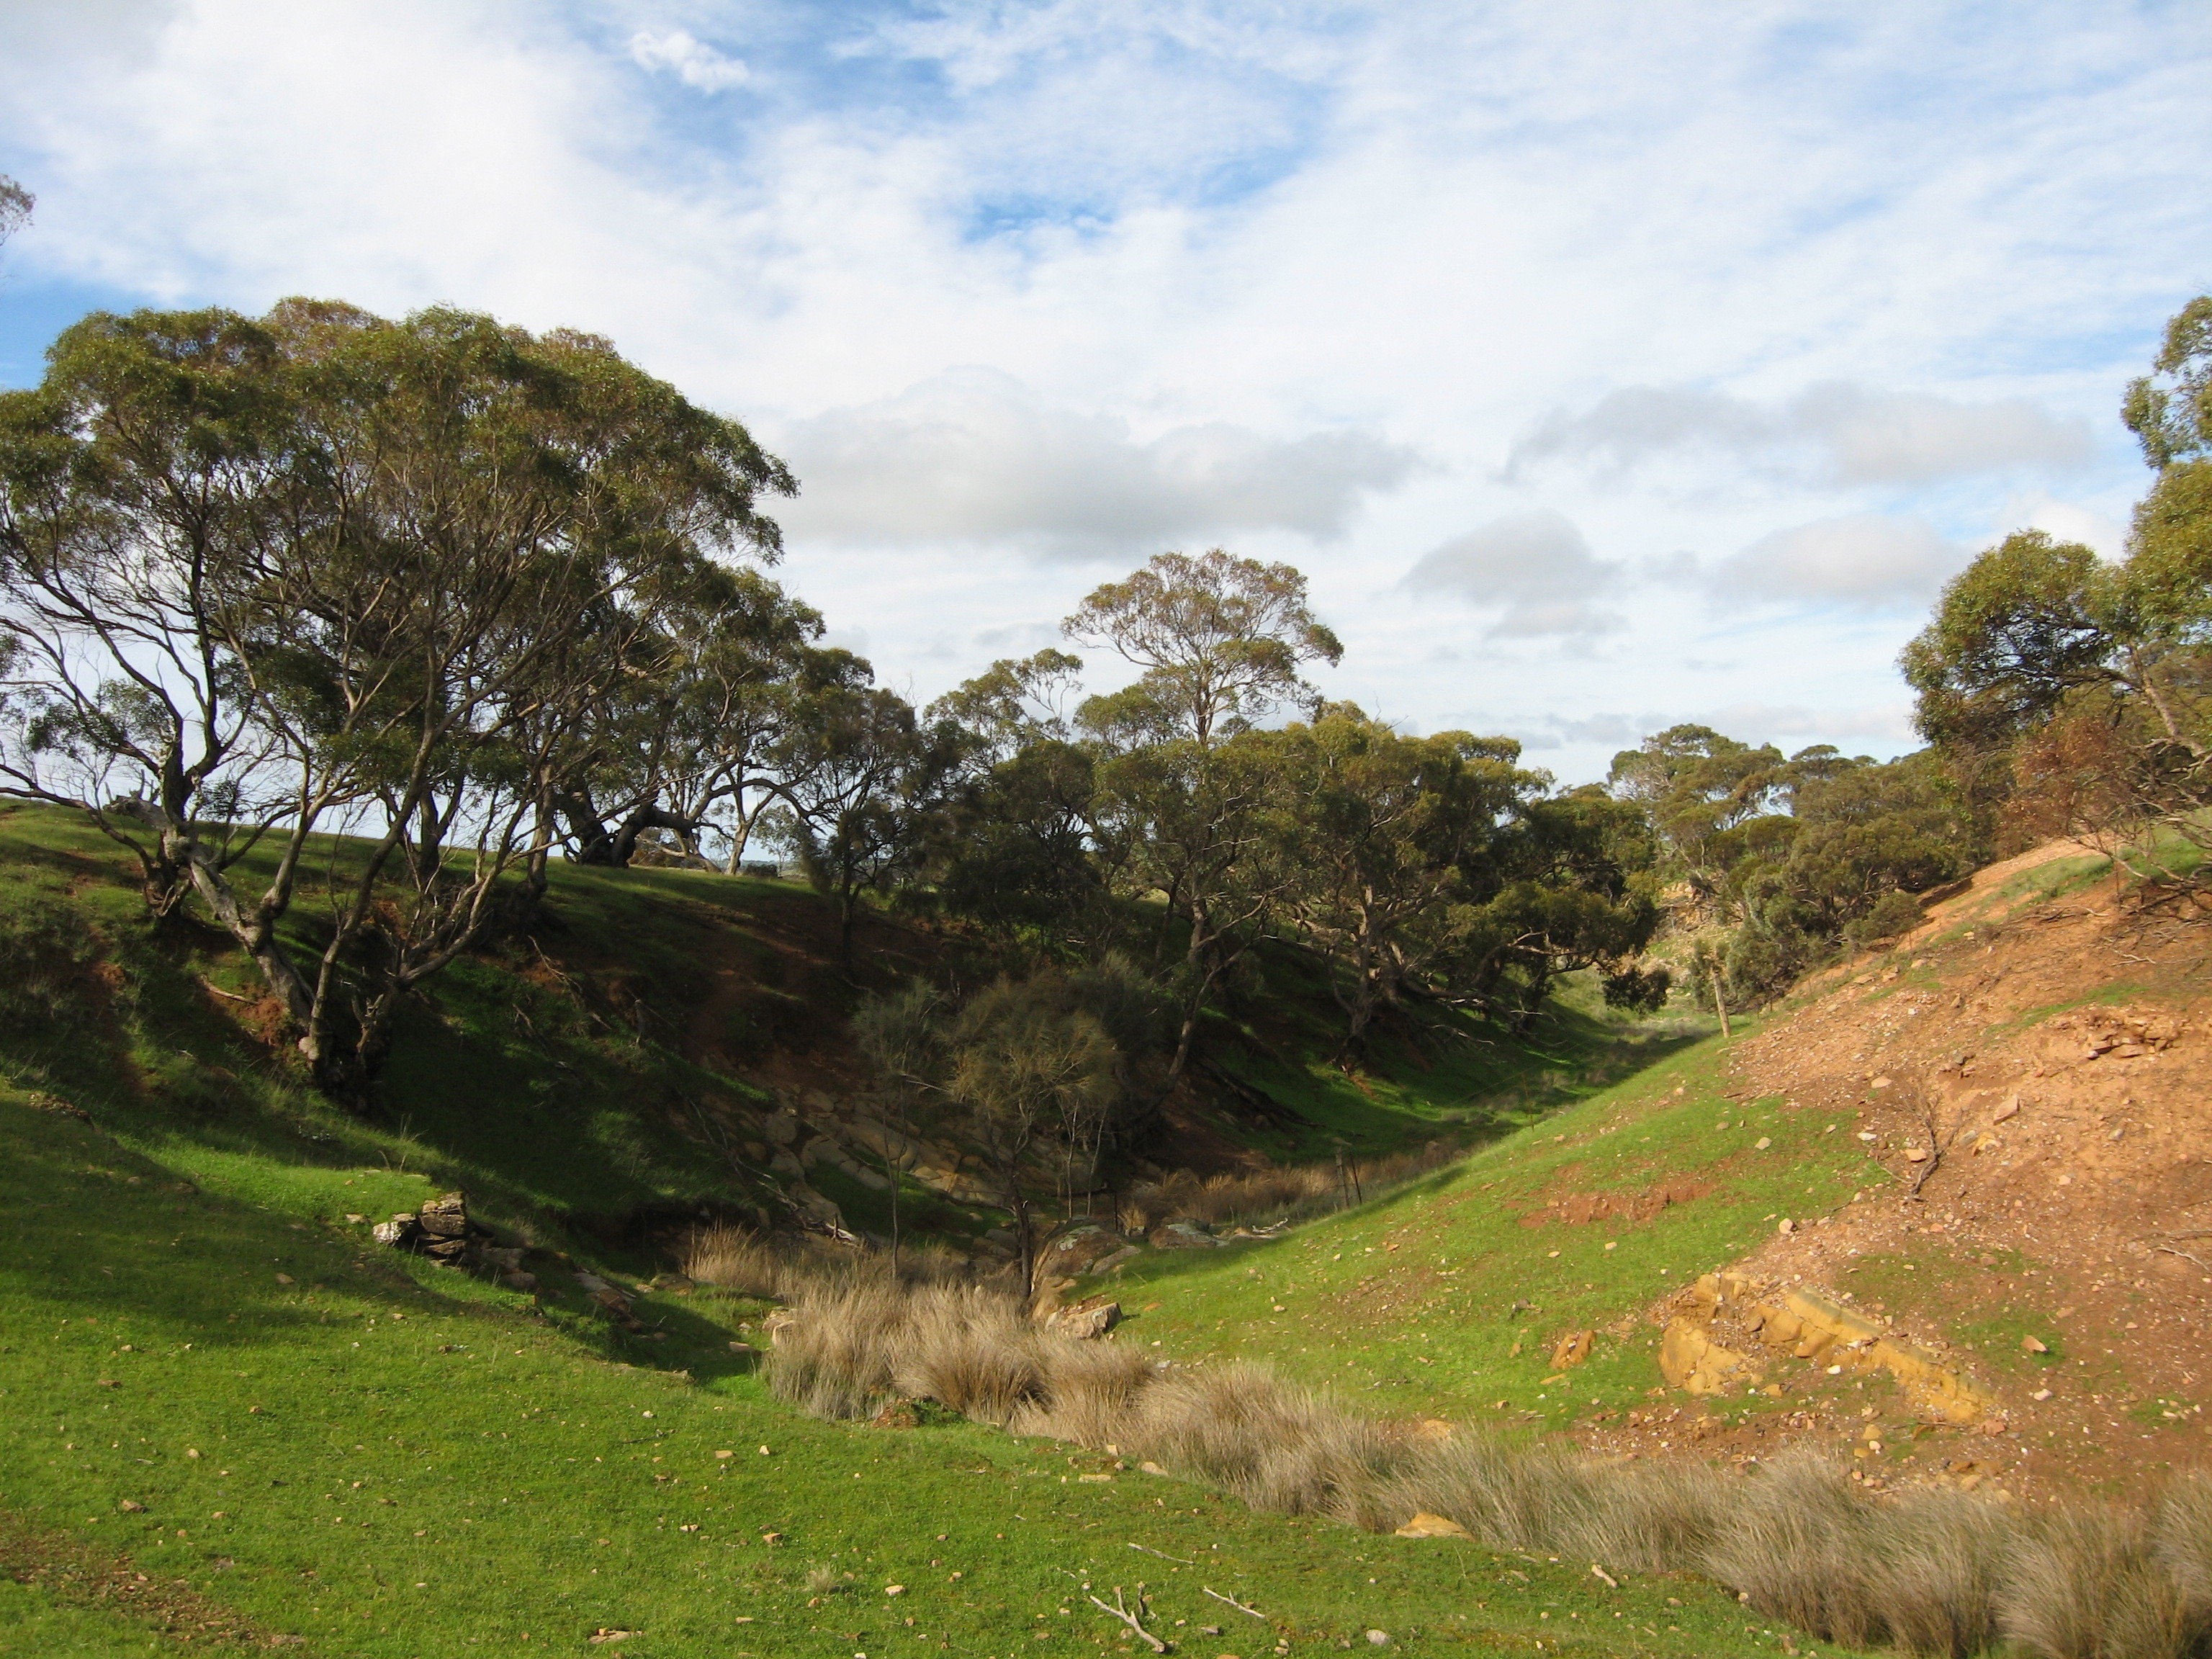
landscape, coast, tree, nature, grass, mountain, sky, meadow, countryside, hill, country, summer, spring, terrain, ridge, plants, trees, australia, outside, hills, clouds, ravine, ecosystem, rural area, geographical feature, mountainous landforms